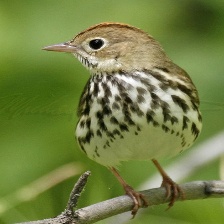
Species: OVENBIRD
Scientific name: SEIURUS AUROCAPILLA